John Cyril Porte

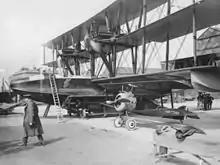
Felixstowe Fury with revised tailplane and Sopwith Camel comparison at the Seaplane Experimental Station, Felixstowe early 1919, Porte in the foreground.

In November 1917 Porte was recommended for the Distinguished Service Order, but this was refused at the highest level: "In view of the special circumstances of this officer's case the First Lord is not prepared to consider any decoration for past services". He was however, promoted to captain, RN and put in charge of all operational squadrons at RNAS Felixstowe in addition to the Experimental Wing. On 26 February 1918 (Porte's birthday), King George V made a special visit to the base to see Porte's work first hand and personally present medals to the station aircrew. His attention restored, Porte returned to work on the "PSB" with the assistance of his Chief Technical Officer, Squadron Commander J. D. Rennie, later chief designer of Blackburn Aircraft Company.